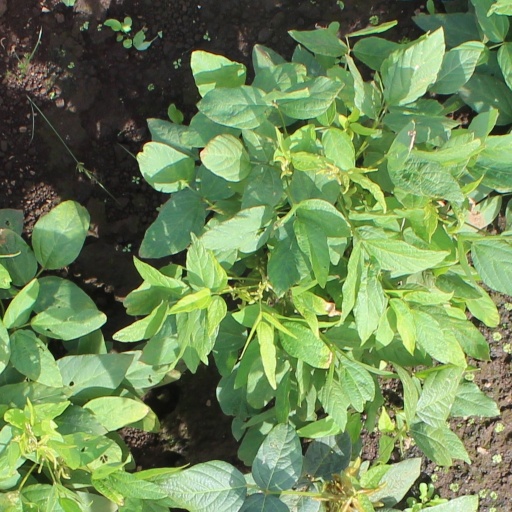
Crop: soybean